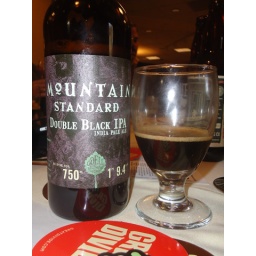
The bottle &amp;amp; glass of Odell Brewing Mountain Standard Black IPA. See a &amp;quot;live&amp;quot; review over at BitchinBrews.com